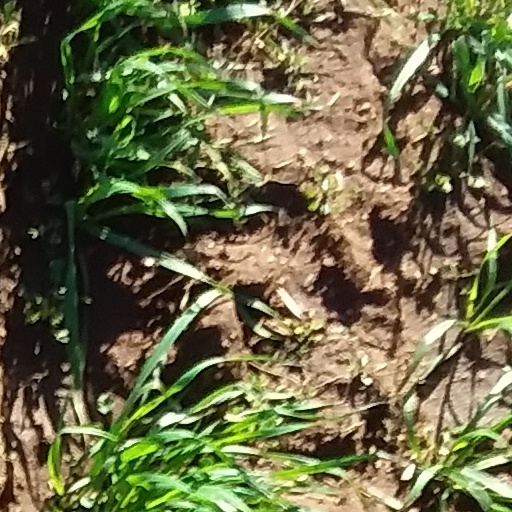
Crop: wheat